Gaussig House

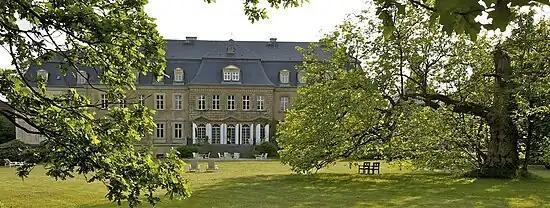
Gaussig House

Gaussig House is a manor house in Palladian style located in the district Bautzen in the German state of Saxony approximately 6 km southwest from the Upper Lusatian central city Bautzen. Extending over some , nestled in beautiful natural surroundings and bordered by the Grosse Picho hill to the south, lies one of Upper Lusatia’s largest landscape parks. Gaussig House, the orangery, the church and vicarage, and the estate form the centre of Gaussig village.